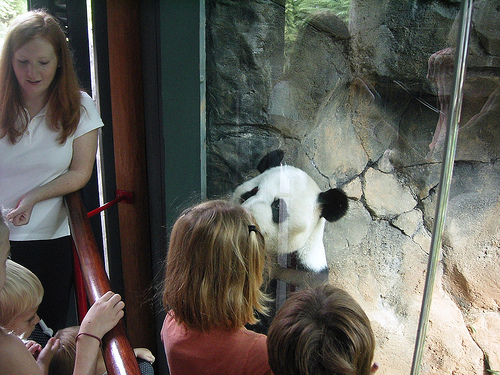
Label: pandas